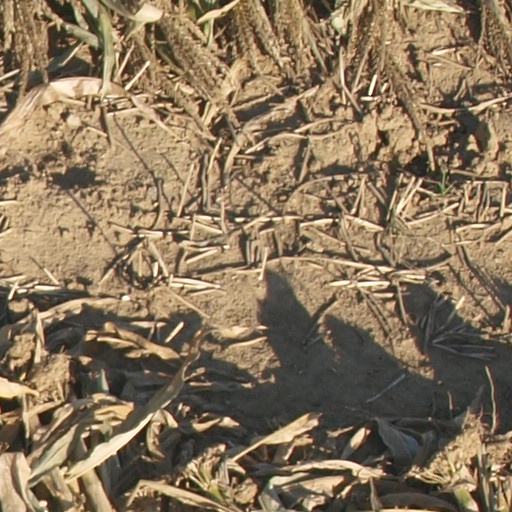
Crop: maize; corn